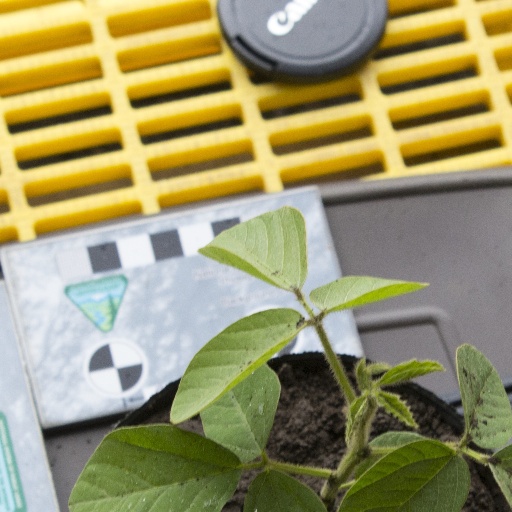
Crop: soybean